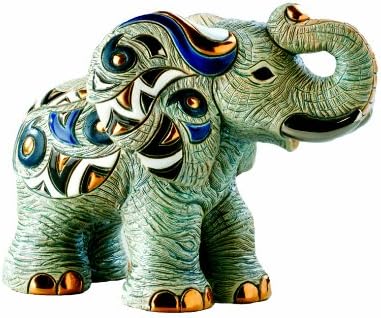
Rinconada African Elephant, Emerald Figurine
Category: Amazon Home
Internationally known for it's unique personality, character and originality, the Artesania Rinconada Collection is truly one of the finest examples of contemporary ceramic design. Artesania Rinconada figurines are carefully hand-carved and detailed in fine grain earthenware ceramic material. After initial kiln firing, decoration continues with the hand application of colored slips and enamel glazes used to accent and highlight individual design characteristics. Each enamel glaze must be re-fired individually in order to preserve its distinctive coloration.
Features: Emerald collection "medium wildlife" | Gift box | Rinconada designs are accented with 18k gold and platinum